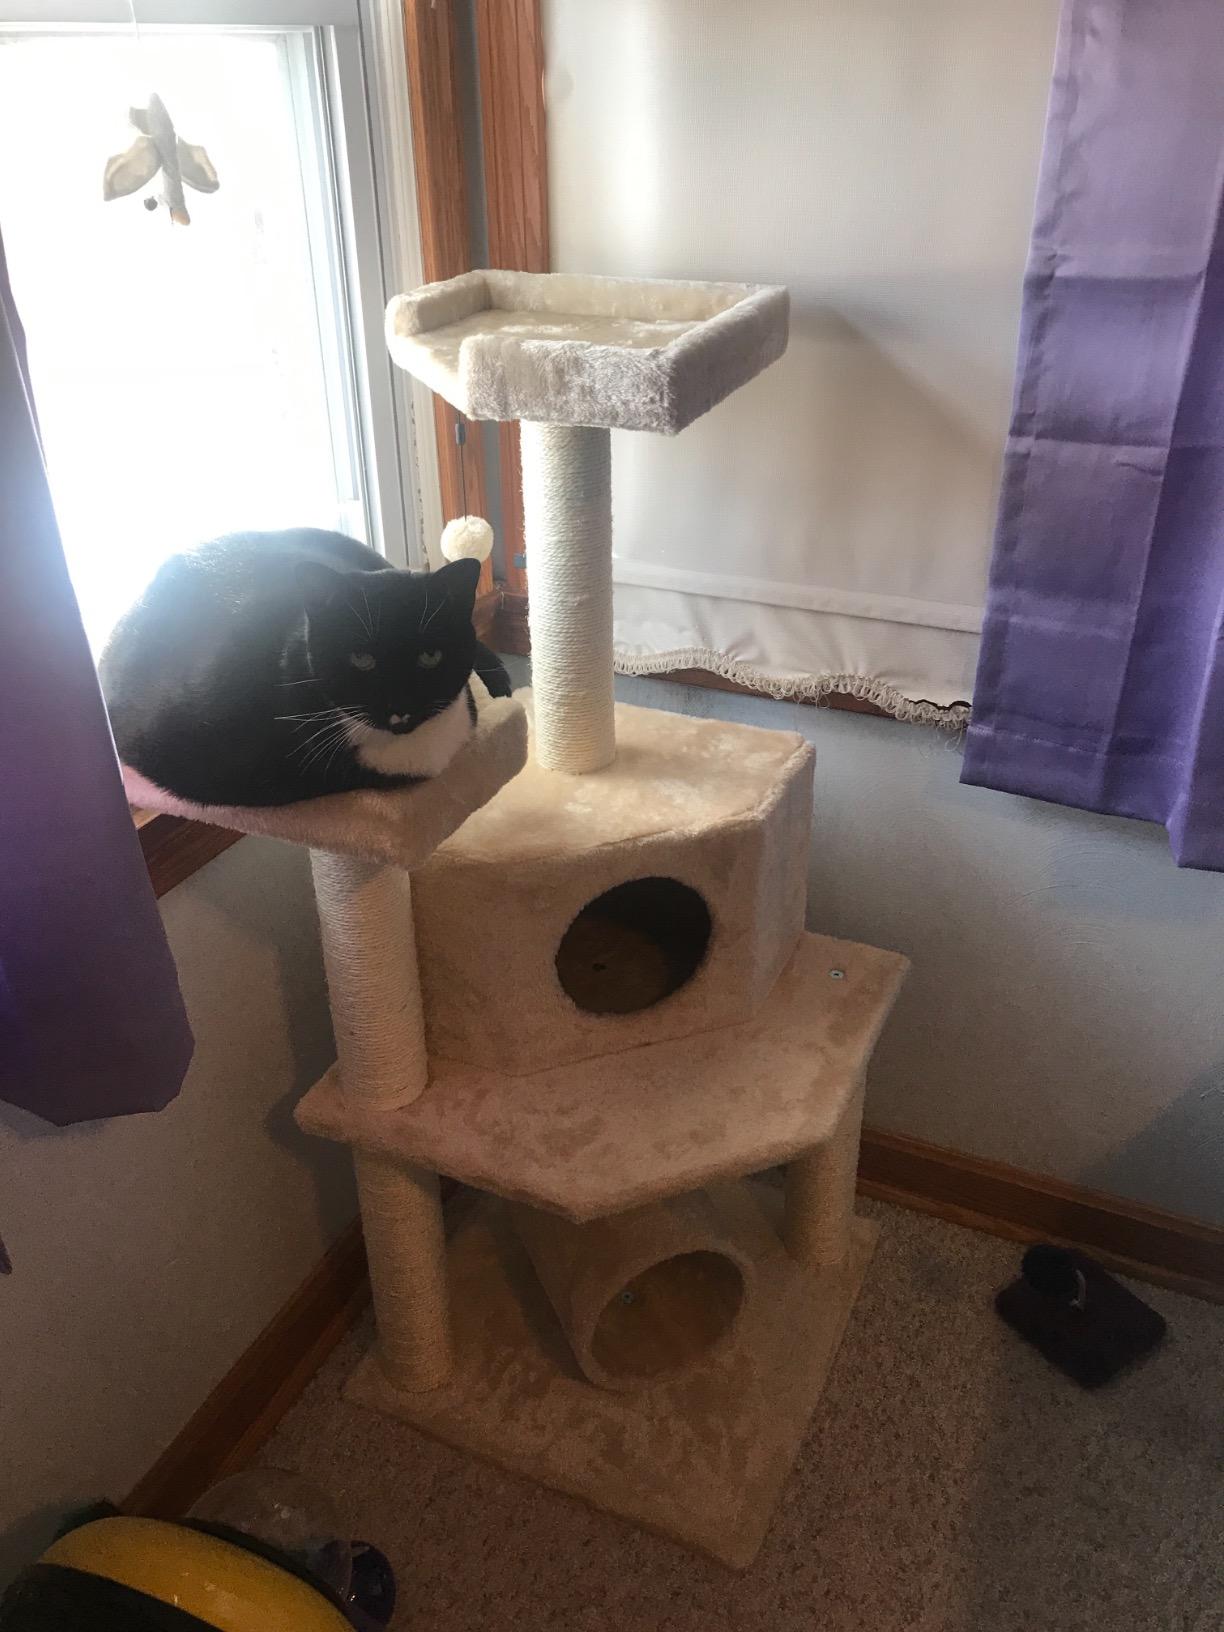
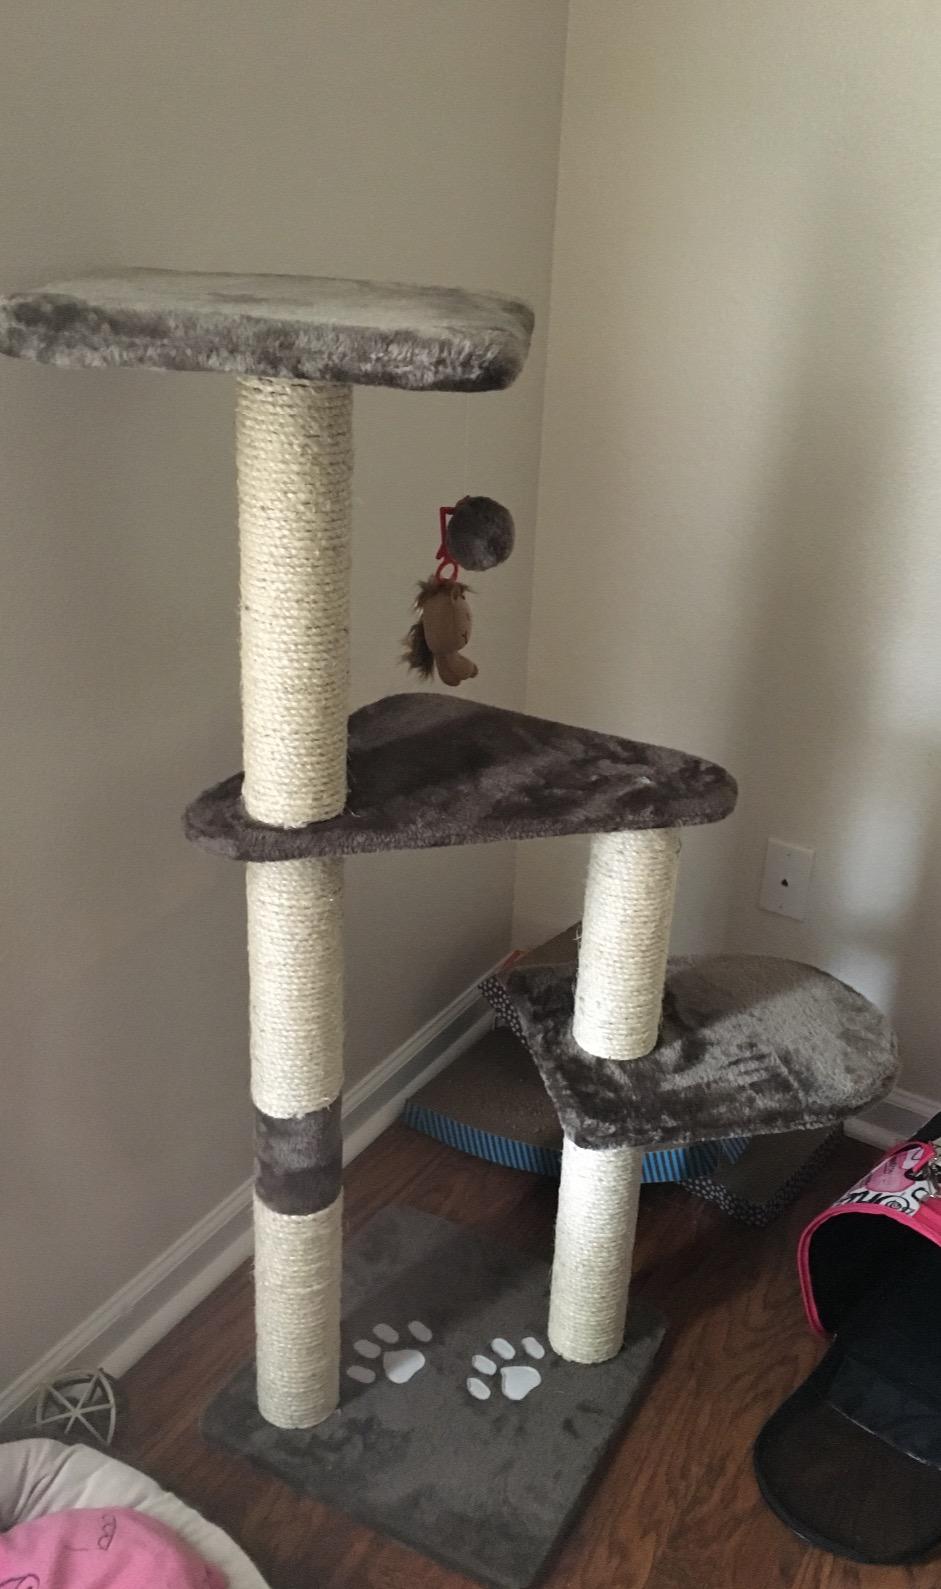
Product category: items_cat tree
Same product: no